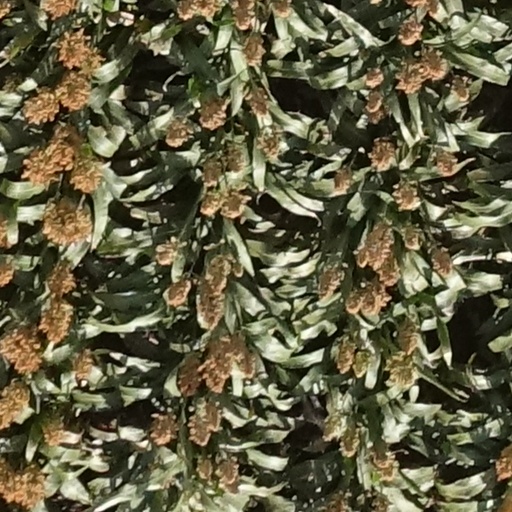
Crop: sorghum